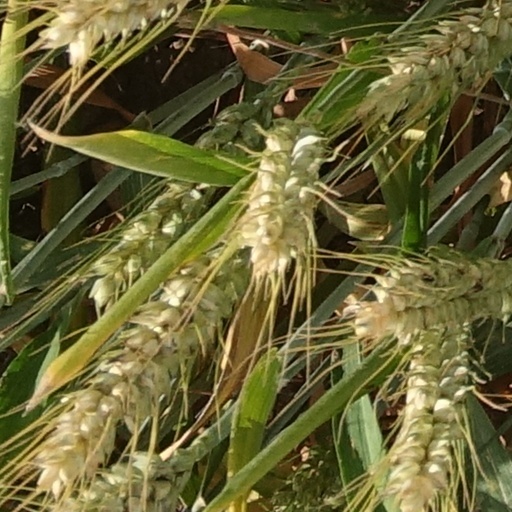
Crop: wheat